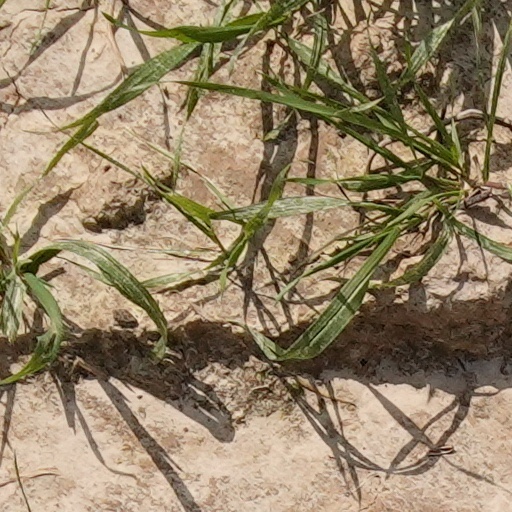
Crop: wheat